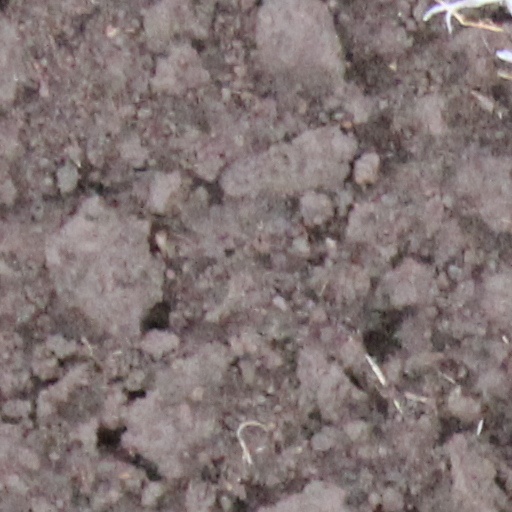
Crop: wheat